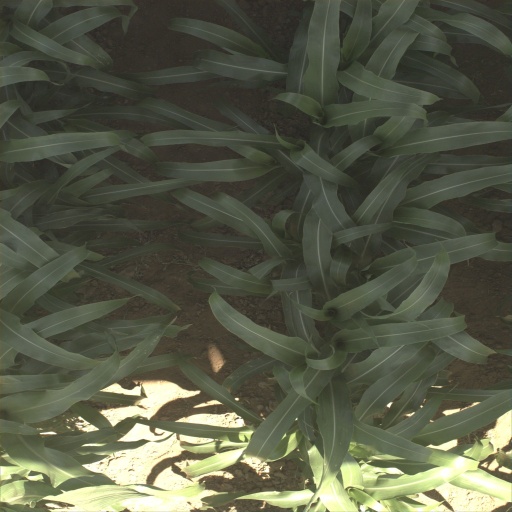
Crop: sorghum